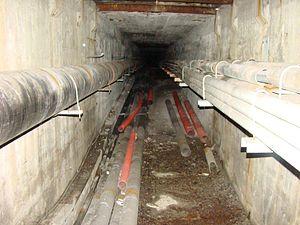
Détail de l'intérieur d'un caisson avec les différentes canalisations.
Le pont de la Porte de France est un ouvrage en béton armé à poutres continues sous chaussée, situé à l'entrée de la ville de Grenoble, en Isère. Il porte la ligne E du tramway grenoblois et la D1075 au PR 87+925, et franchit l'Isère, une piste en lande et une voie communale.